Senta Berger

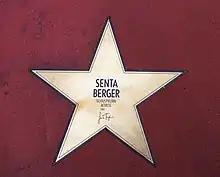
Berger's star on Berlin's Boulevard of Stars (2011)

Berger was married to German film director Michael Verhoeven from 1966 until his death in 2024; their sons are actor-director Simon Verhoeven (born 1972) and actor/producer Luca Verhoeven (born 1979). She lives in Germany. She is Jewish.